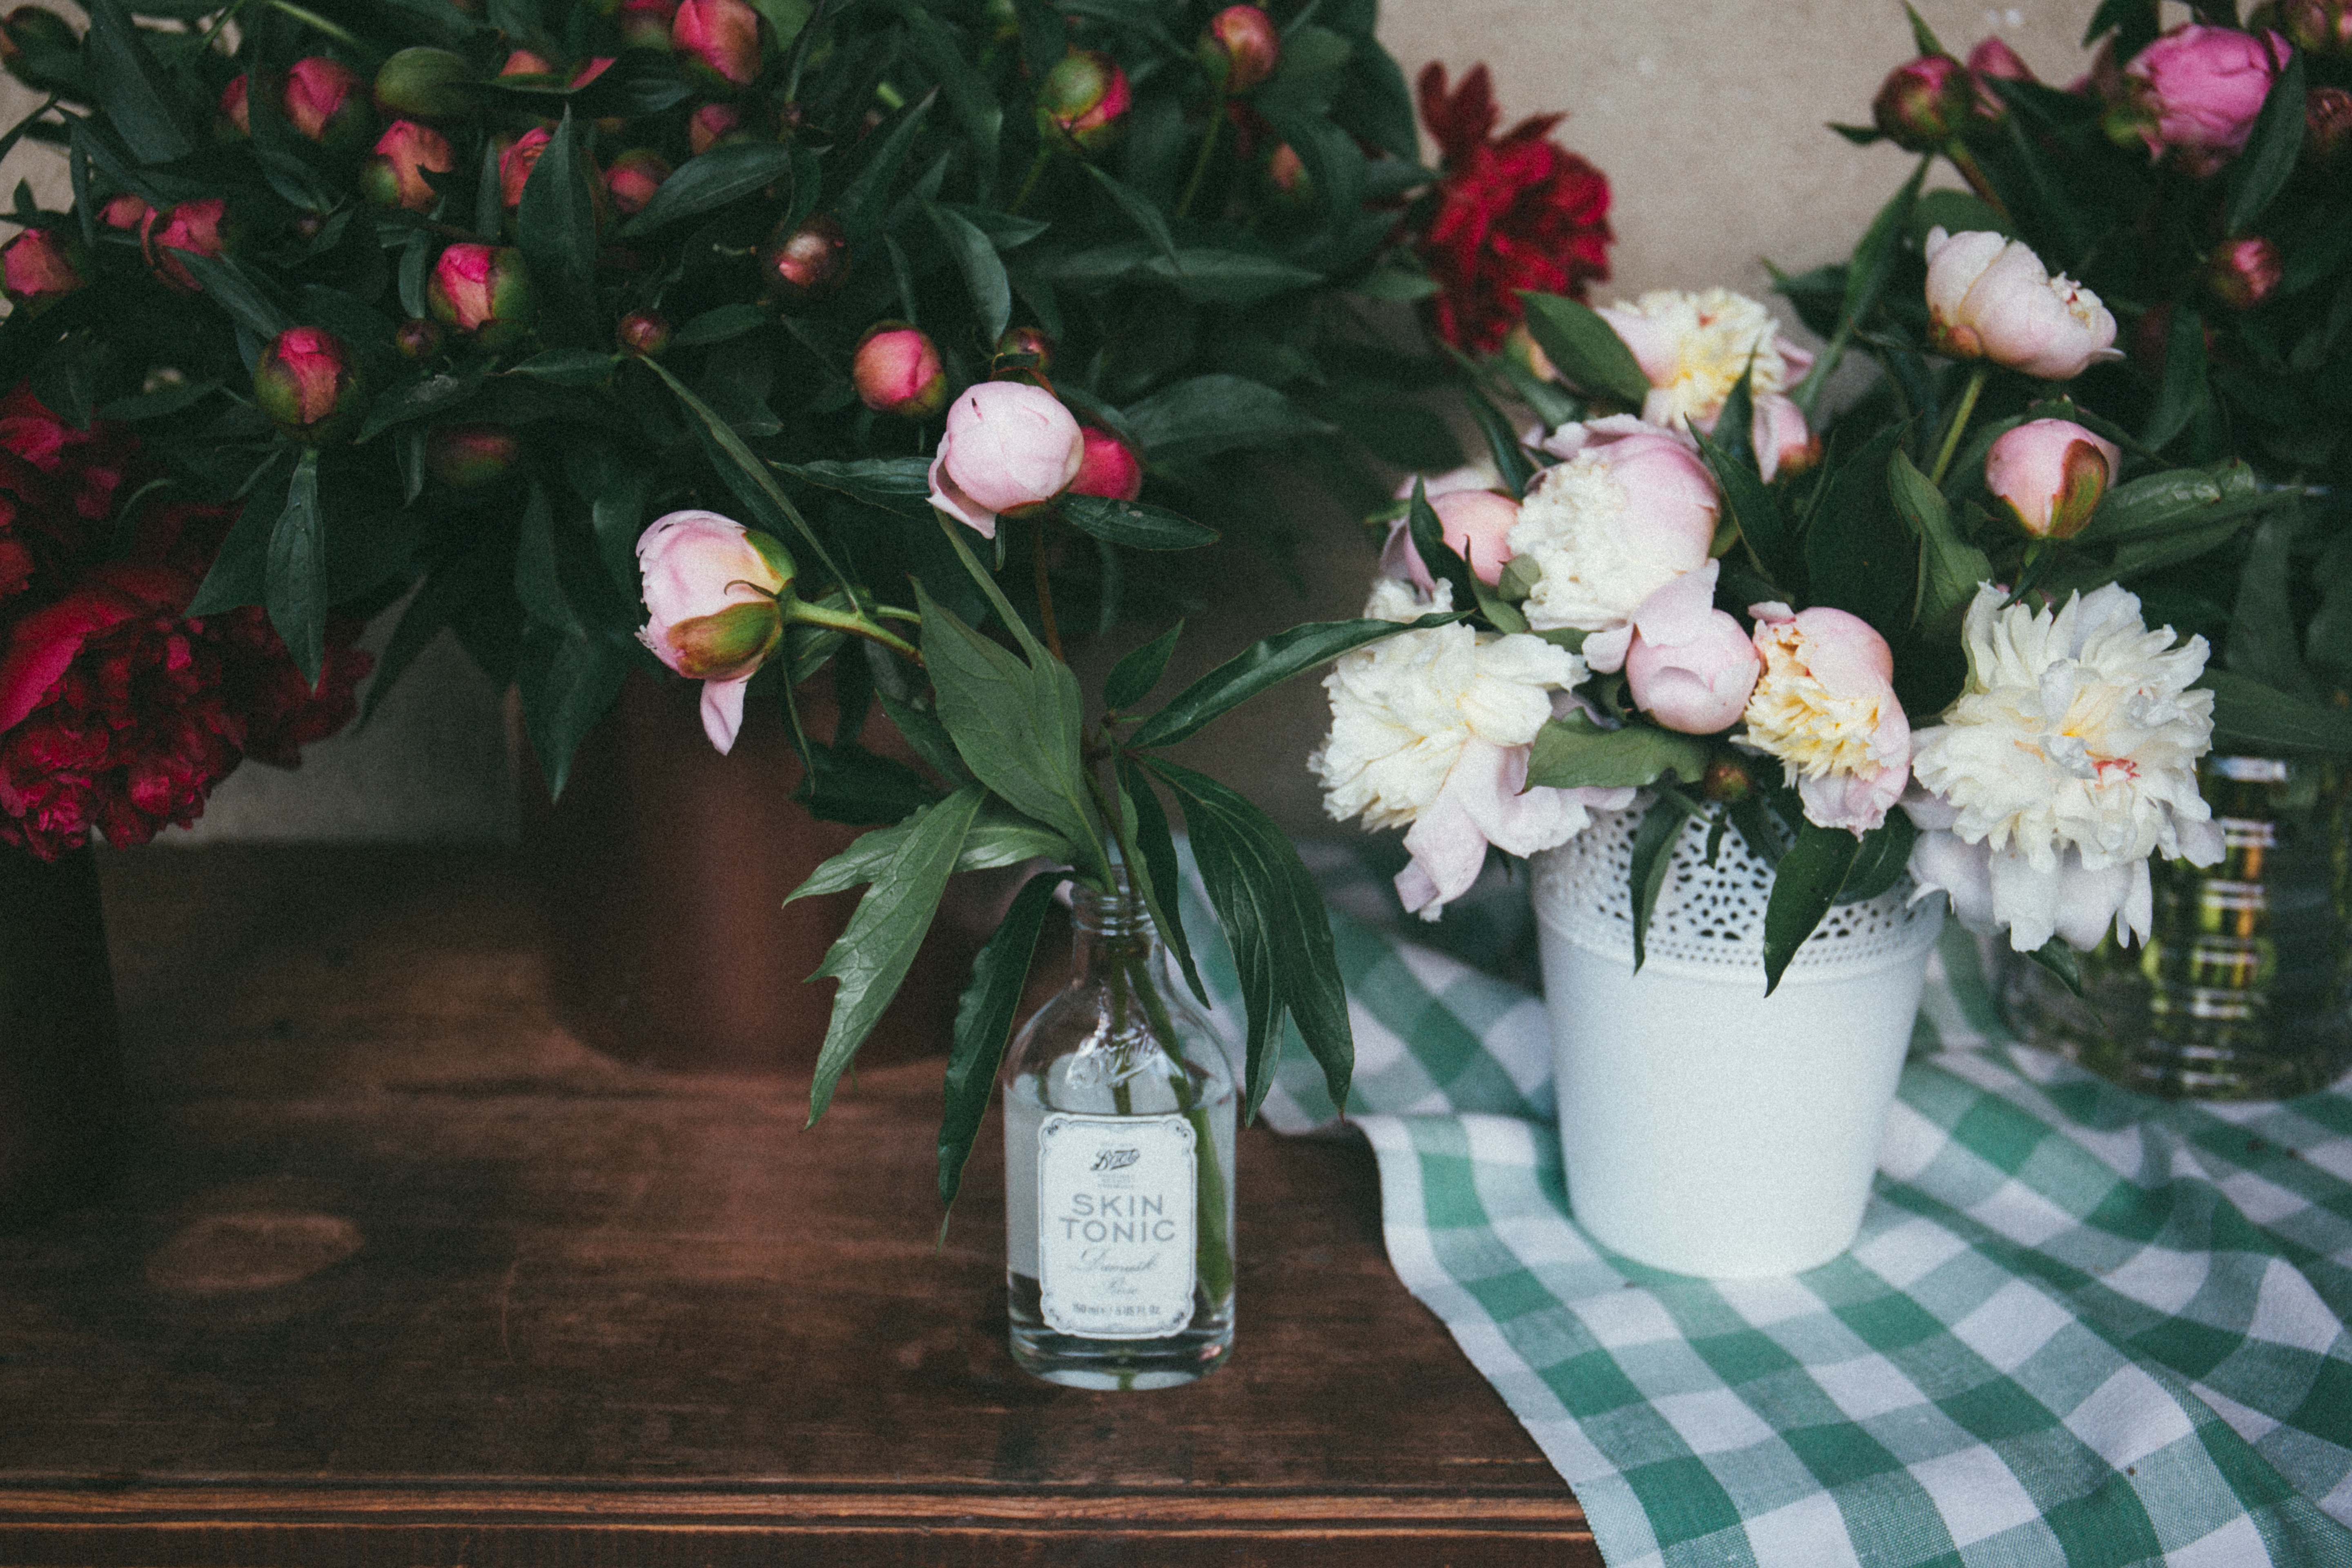
blossom, plant, flower, flora, still life, floristry, flowering plant, flower bouquet, floral design, centrepiece, land plant, flower arranging